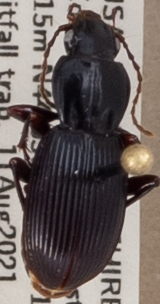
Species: Pterostichus tristis
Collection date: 2021-08-11
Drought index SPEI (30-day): -0.064
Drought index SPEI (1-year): -1.01
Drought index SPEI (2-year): -0.492